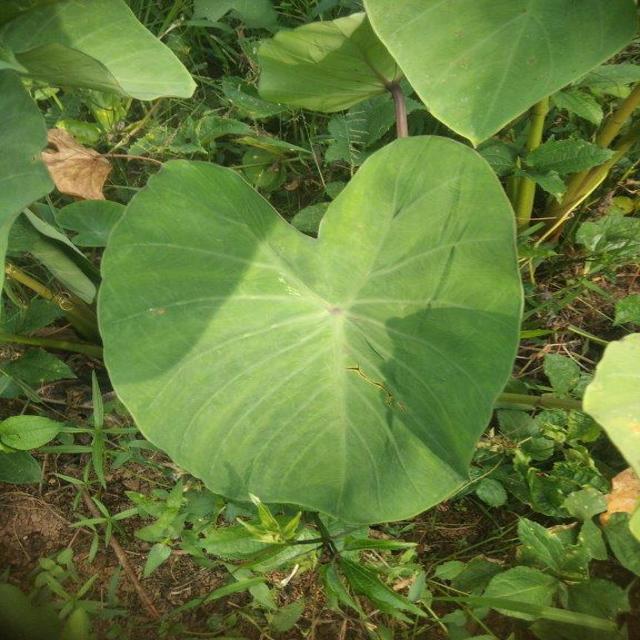
Label: Healthy